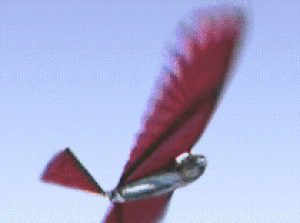
Les avions radiocommandés sont des modèles réduits pilotés à l’aide d’une télécommande. Ils utilisent une communication radio entre une télécommande émettrice et un récepteur situé dans l’avion. Le récepteur contrôle les servomoteurs actionnant les gouvernes ou d'autres fonctions de l’avion en fonction des ordres de commande du pilote donnés par de la position des joysticks radiocommandés. L'utilisation d'avions radiocommandés en tant que loisir est en augmentation constante du fait de la disponibilité de pièces plus petites et de moins en moins chères, ainsi que grâce aux avancées technologiques. Une grande variété de modèles et de styles est disponible afin de satisfaire à toutes les envies et à tous les budgets. Du fait de la disponibilité et des avancées en accumulateurs électriques et moteurs électriques, un nombre grandissant d’utilisateurs utilisent des avions électriques plutôt que thermiques. Les avions électriques sont en effet plus faciles à construire, plus silencieux et moins salissants.